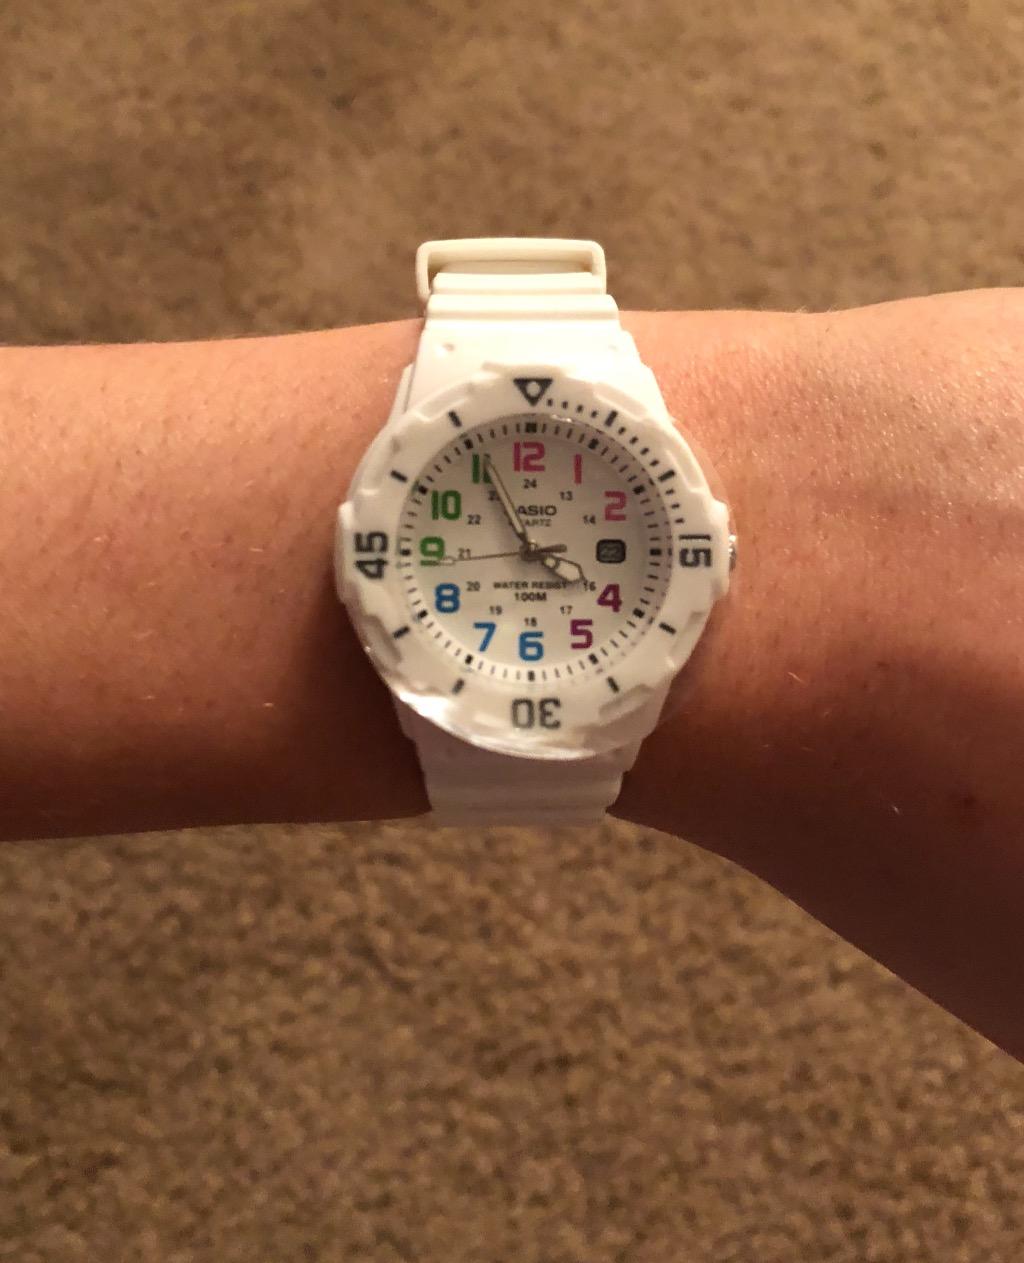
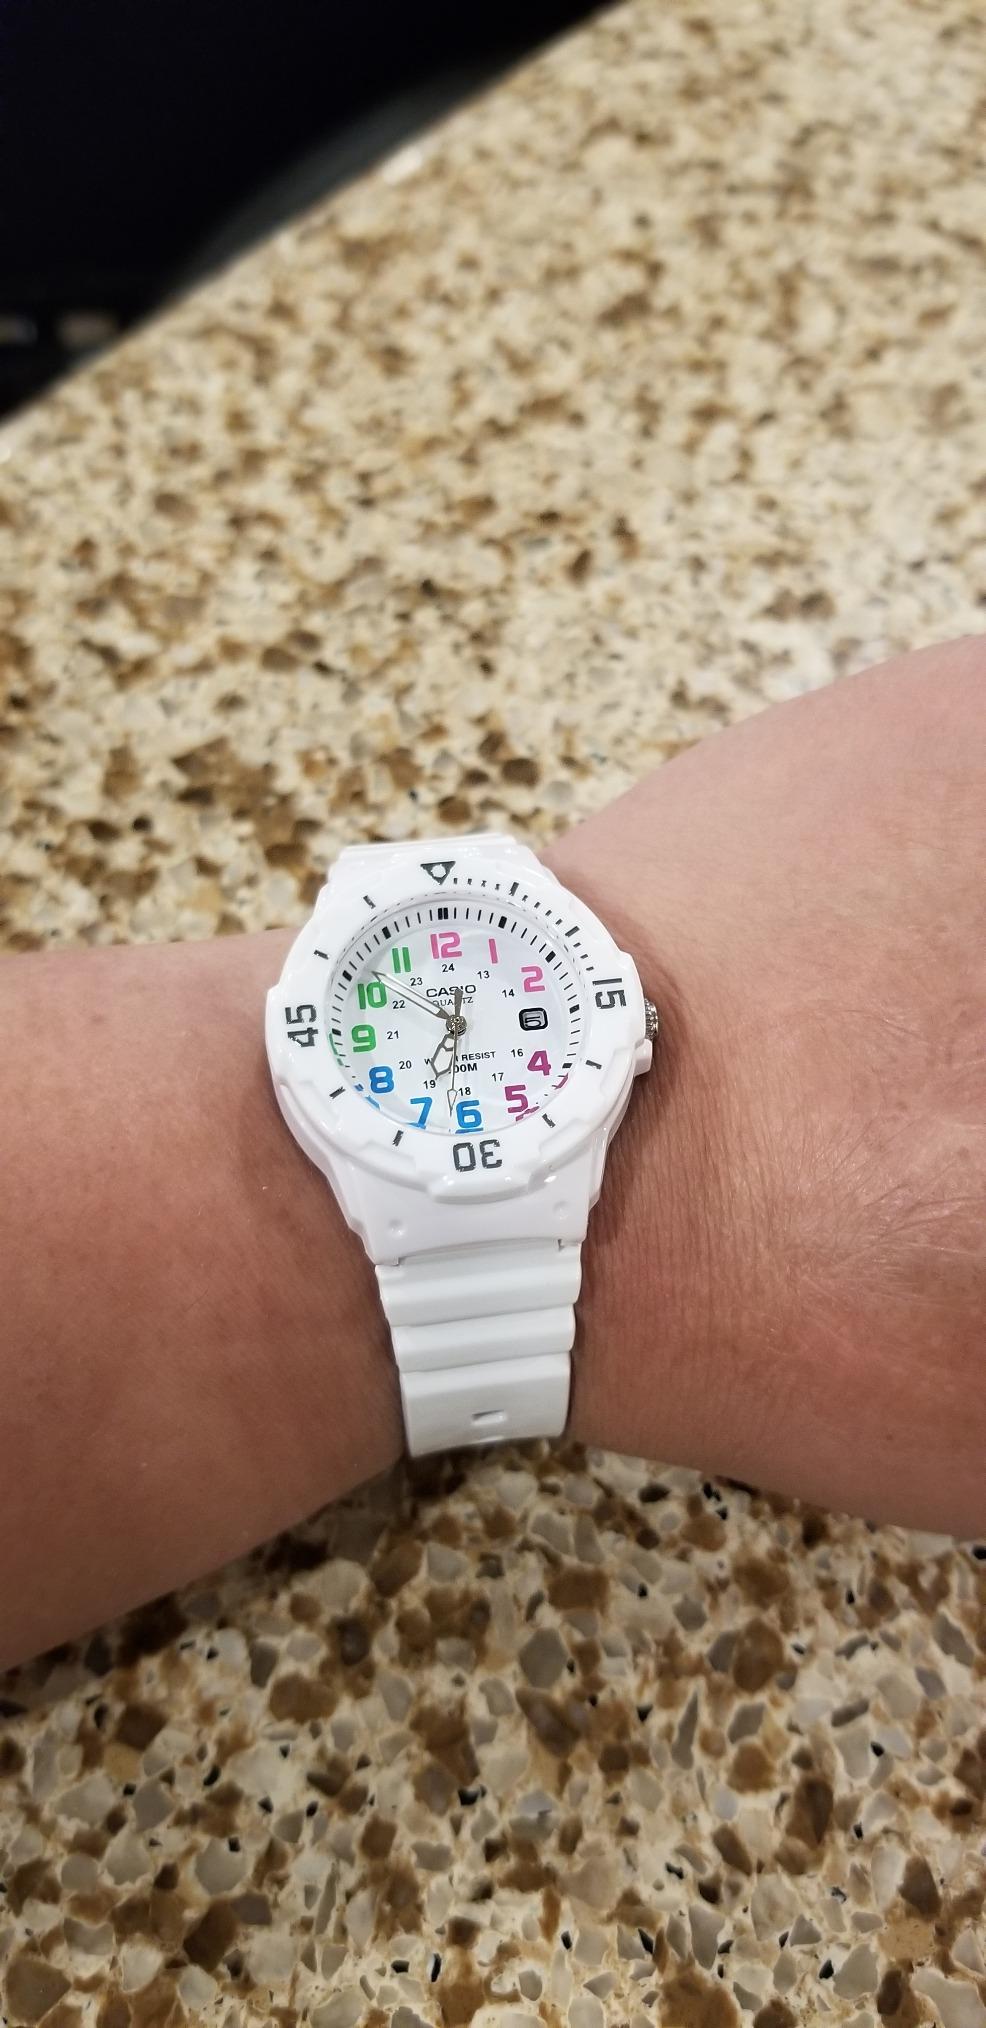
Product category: accessories_watch
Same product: yes